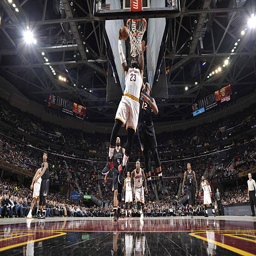
# of the dunks against sports team .